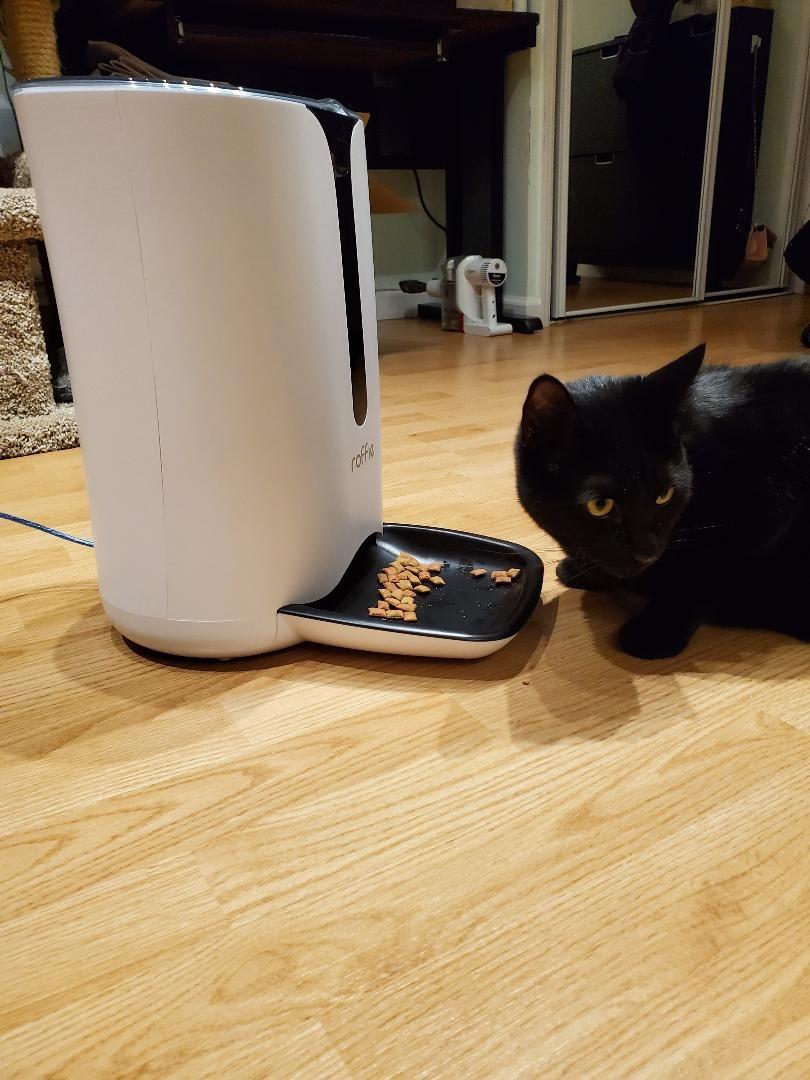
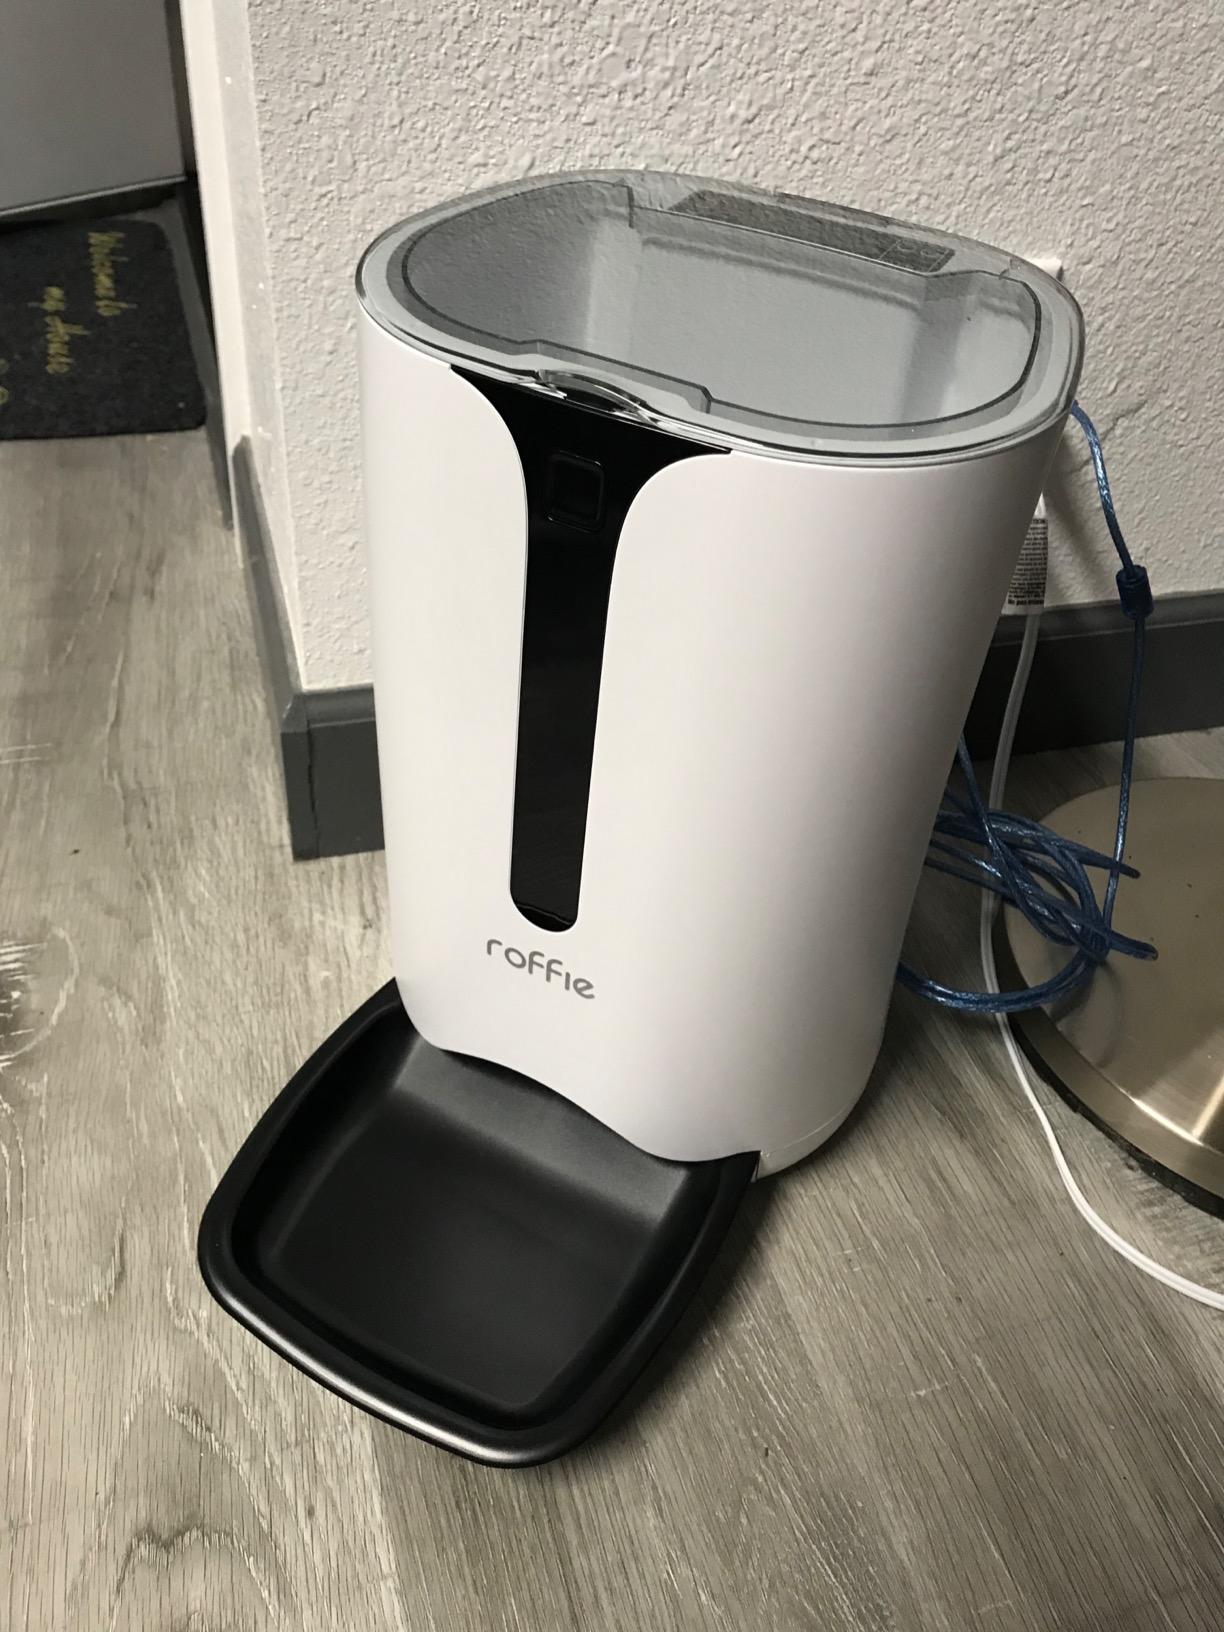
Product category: items_feeder
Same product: yes